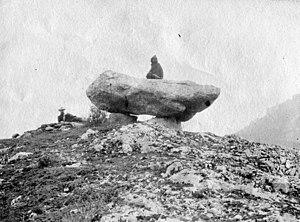
Sem est une commune française située dans le département de l'Ariège, en région Occitanie. Le 1ᵉʳ janvier 2019, elle devient commune déléguée de Val-de-Sos.